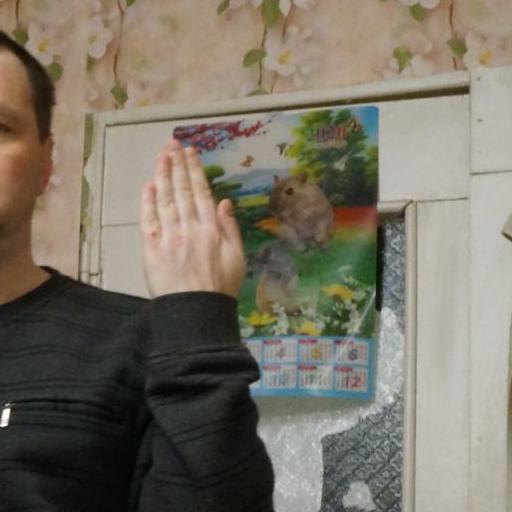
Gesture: stop_inverted